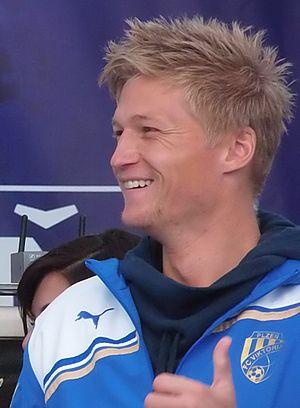
Václav Procházka est un footballeur international tchèque né le 8 mai 1984 à Rokycany. Évoluant au poste de défenseur central, il joue actuellement Osmanlıspor.